Boechera breweri

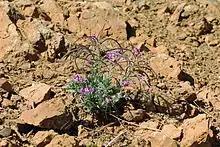
"Boechera brewer"

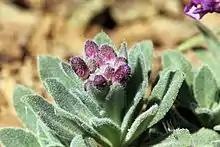
Foliage

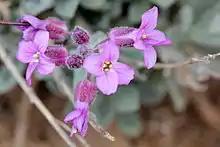
Flowers

"Boechera breweri" is a perennial herb growing from a woody, branching caudex. It produces hairy, upright stems up to about 20 centimeters tall. There is a basal clump of leaves around the caudex. They are oval-shaped and up to 3 centimeters long. They are coated in forked hairs. There are also a few leaves higher up the plant with bases that clasp the stem.